Choker

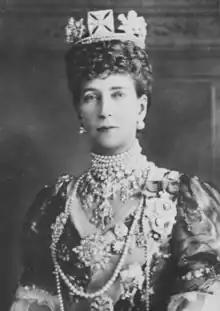
Queen Alexandra

Ballerinas and the upper class in the late 19th century commonly wore certain types of chokers. However, at that same time, in the late 19th century, a plain, thin, red or black ribbon choker had ties to prostitution, as seen in Manet's "Olympia" (1861).